Soliferrum

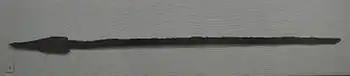
Iberian soliferreum from the Bastida de les Alcusses. Prehistory Museum of Valencia

Soliferrum or Soliferreum (Latin: "solus", "only" + "ferrum", "Iron") was the Roman name for an ancient Iberian ranged polearm made entirely of iron. The soliferrum was a heavy hand-thrown javelin, designed to be thrown to a distance of up to 30 meters. In the Iberian language it was known as "Saunion".